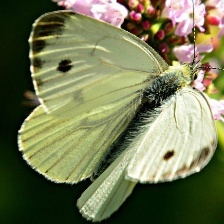
Species: CABBAGE WHITE
Butterfly family (ImageNet category): cabbage_butterfly